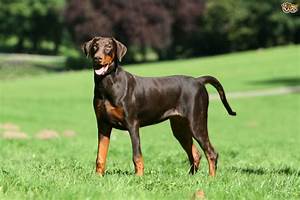
Label: cane